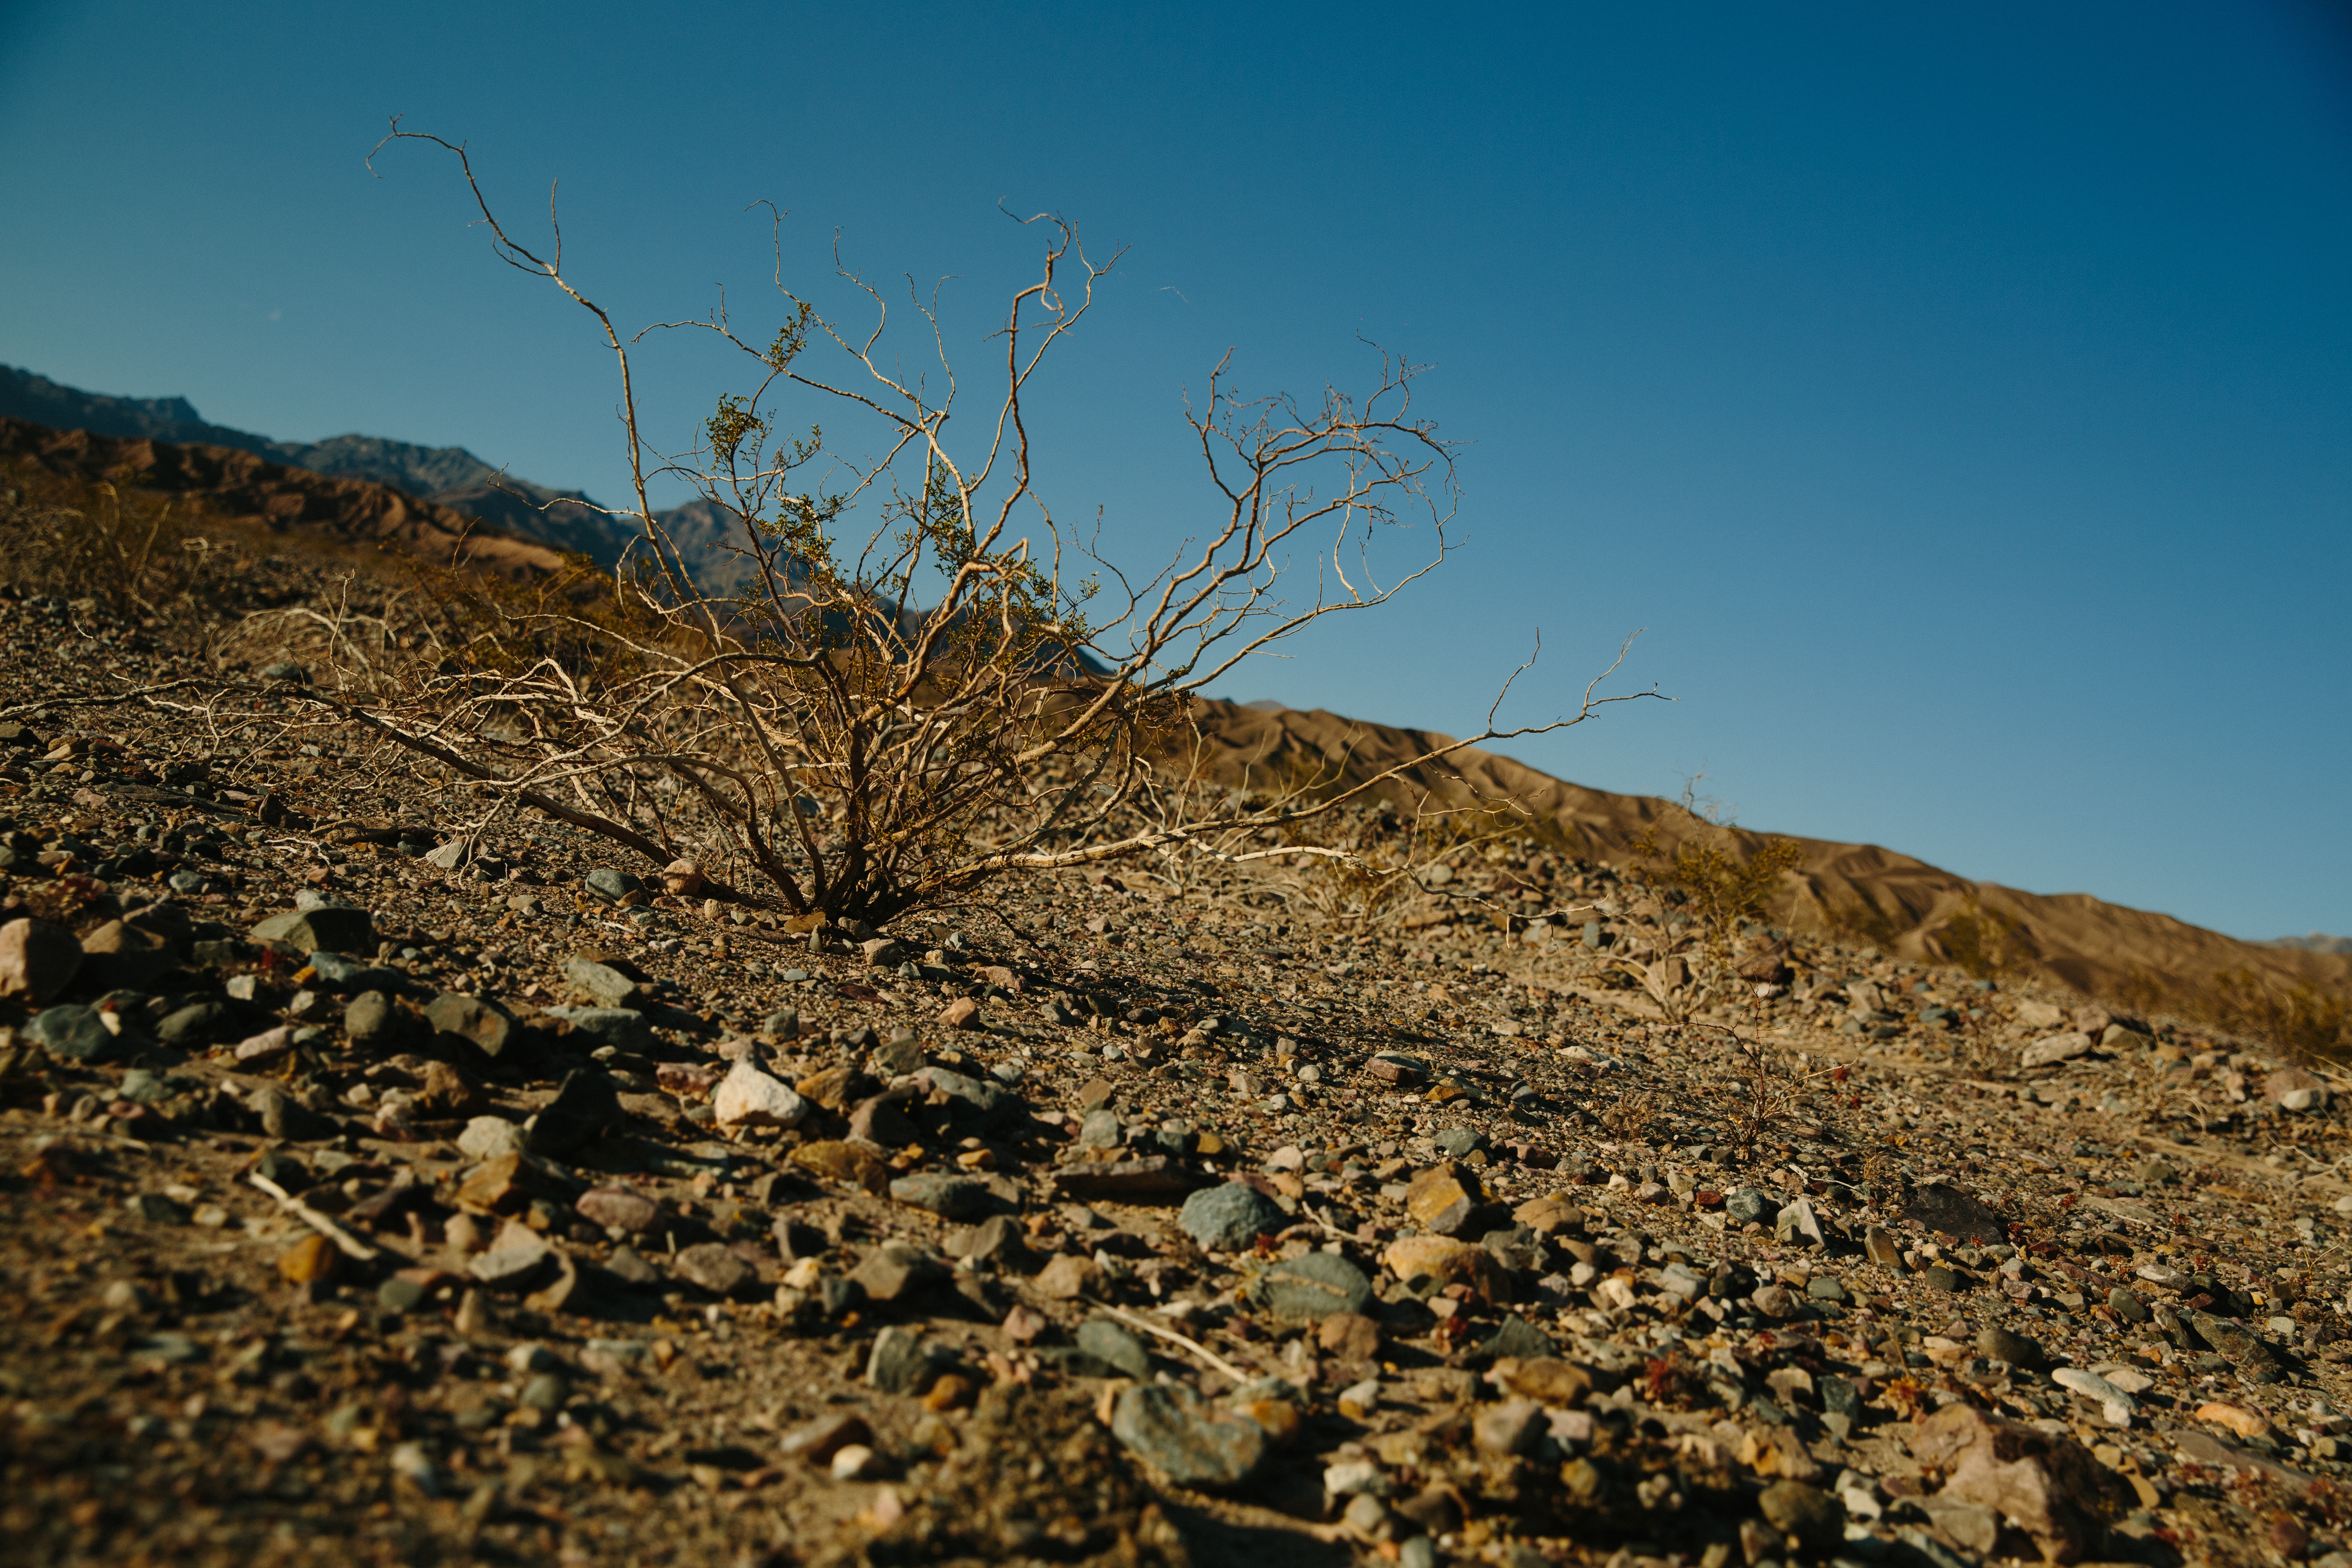
landscape, tree, nature, sand, rock, wilderness, mountain, plant, field, hill, desert, flower, soil, terrain, flora, ridge, geology, plateau, habitat, ecosystem, landform, natural environment, aeolian landform, mountainous landforms